Chicago City Council

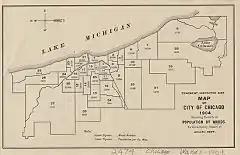

Chicago has been divided into wards since 1837, beginning with 6 wards. Until 1923, each ward elected two members to the city council. In 1923, the system that exists today was adopted with 50 wards, each with one council member elected by the ward. In accordance with Illinois state law, ward borders must be shifted after every federal census. This law is intended to give the population of the ward equal representation based by the size of the population of Chicago.